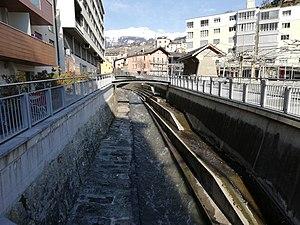
Photo de la Sionne, au centre ville de Sion
La Sionne est une rivière suisse, affluent du Rhône.